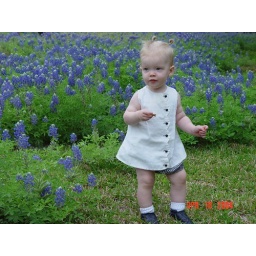
ellis standing in blue bonnets